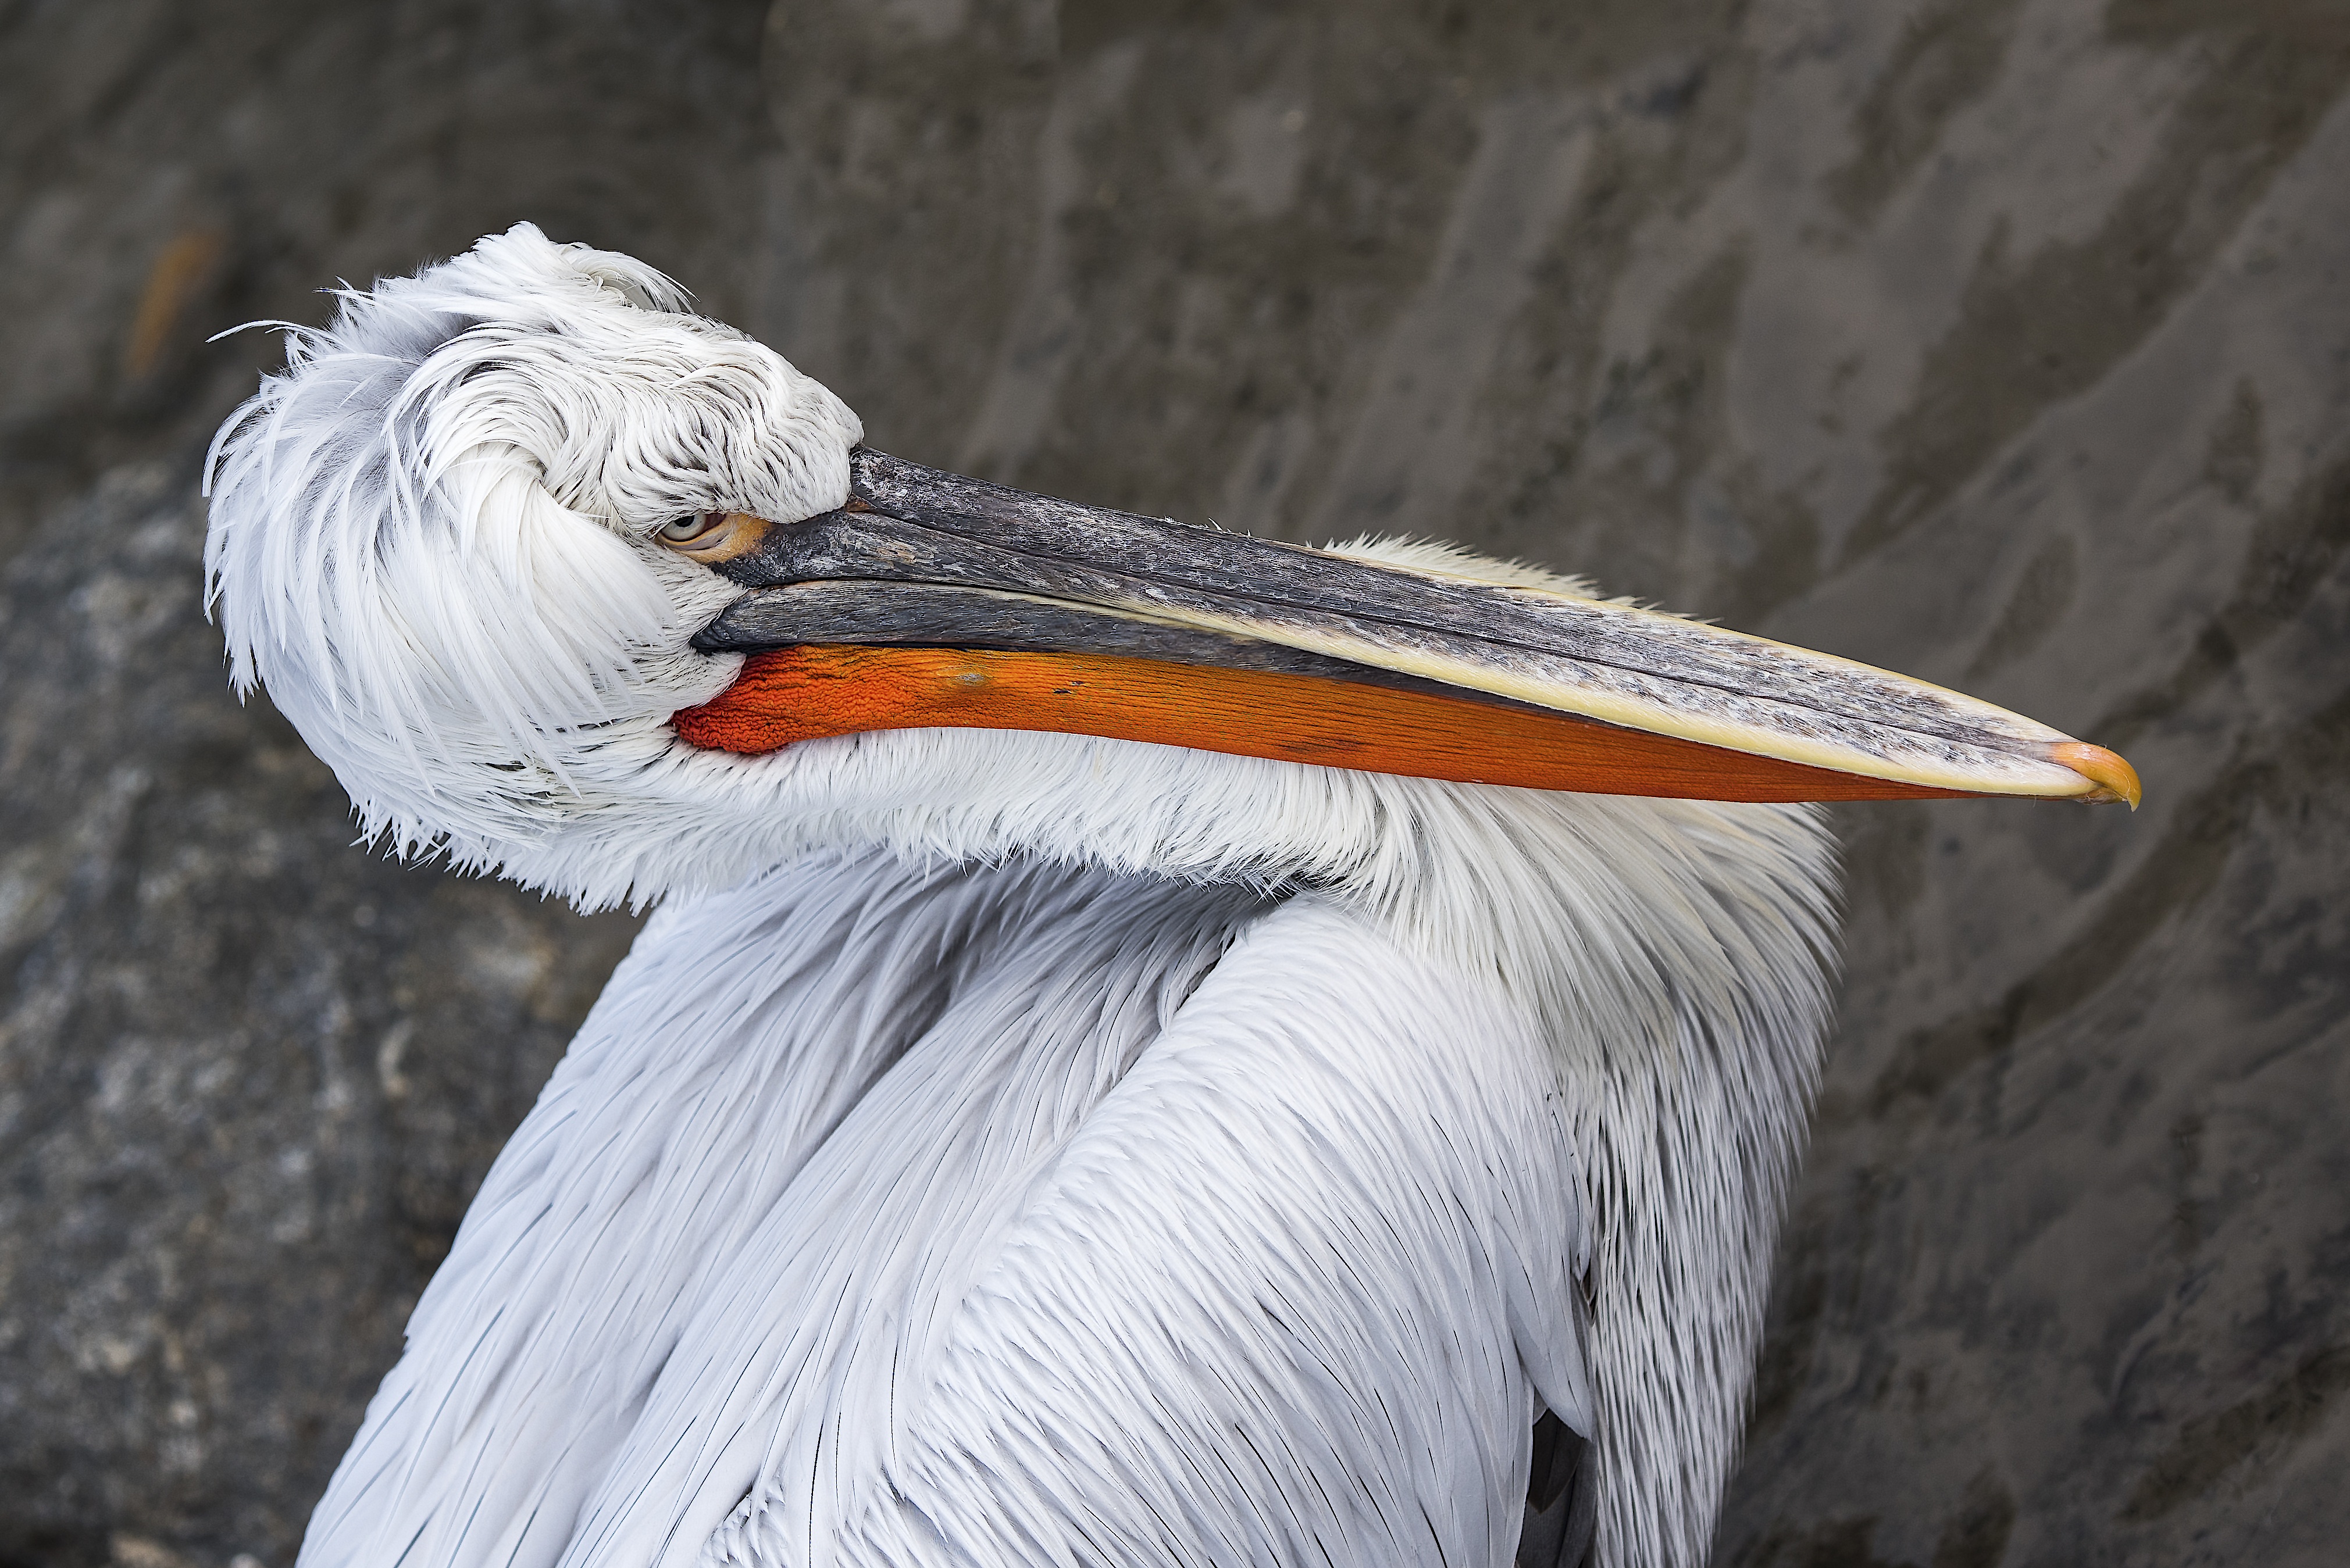
bird, wing, pelican, seabird, wildlife, beak, eagle, fauna, close up, vertebrate, bill, pelikan, dalmatian pelican